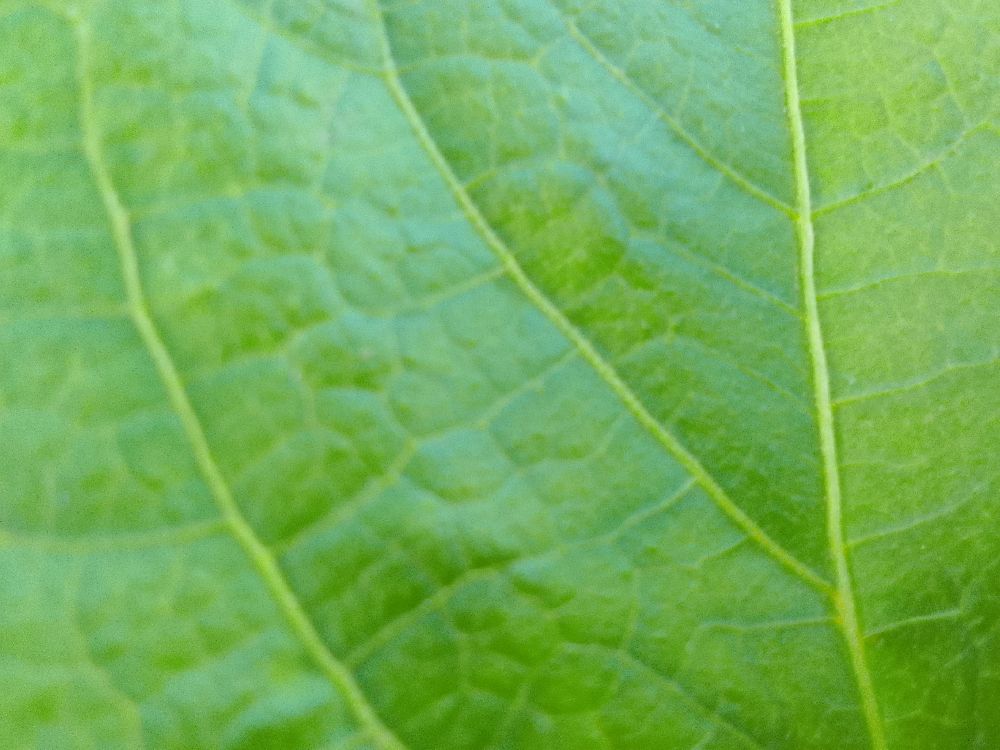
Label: healthy